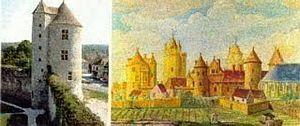
Carte postale de 1920 décrit comme montrant Melun, L'image de gauche décrite comme datant de 1920, represente un donjon de la tour de Blandy-les-Tours datant d'après la reconstruction des années 1990, il n'y avait pas de toit sur les donjons pendant le XXe siècle, la peinture de droite n'est pas de l'aquarelle si elle date de 1095, plus probablement de la tempera, elle représente plus probablement Blandy-les-Tours, le château de Melun était placé sur l’île et non au milieu des champs et l'emplacement de l'église par rapport au château semble coïncider.